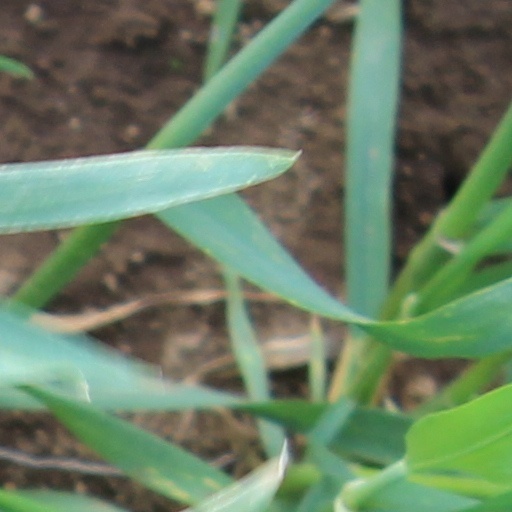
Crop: wheat